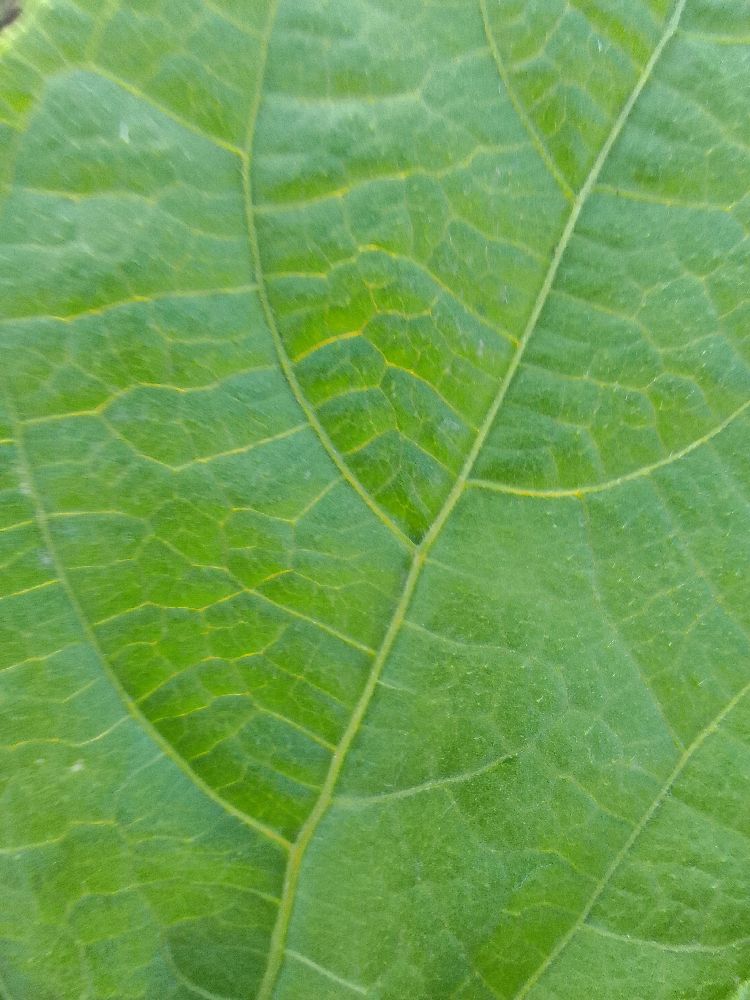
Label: healthy